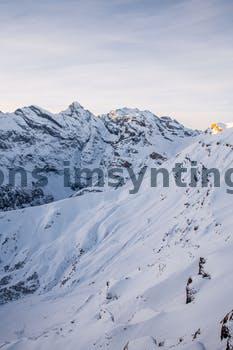
Label: Watermark